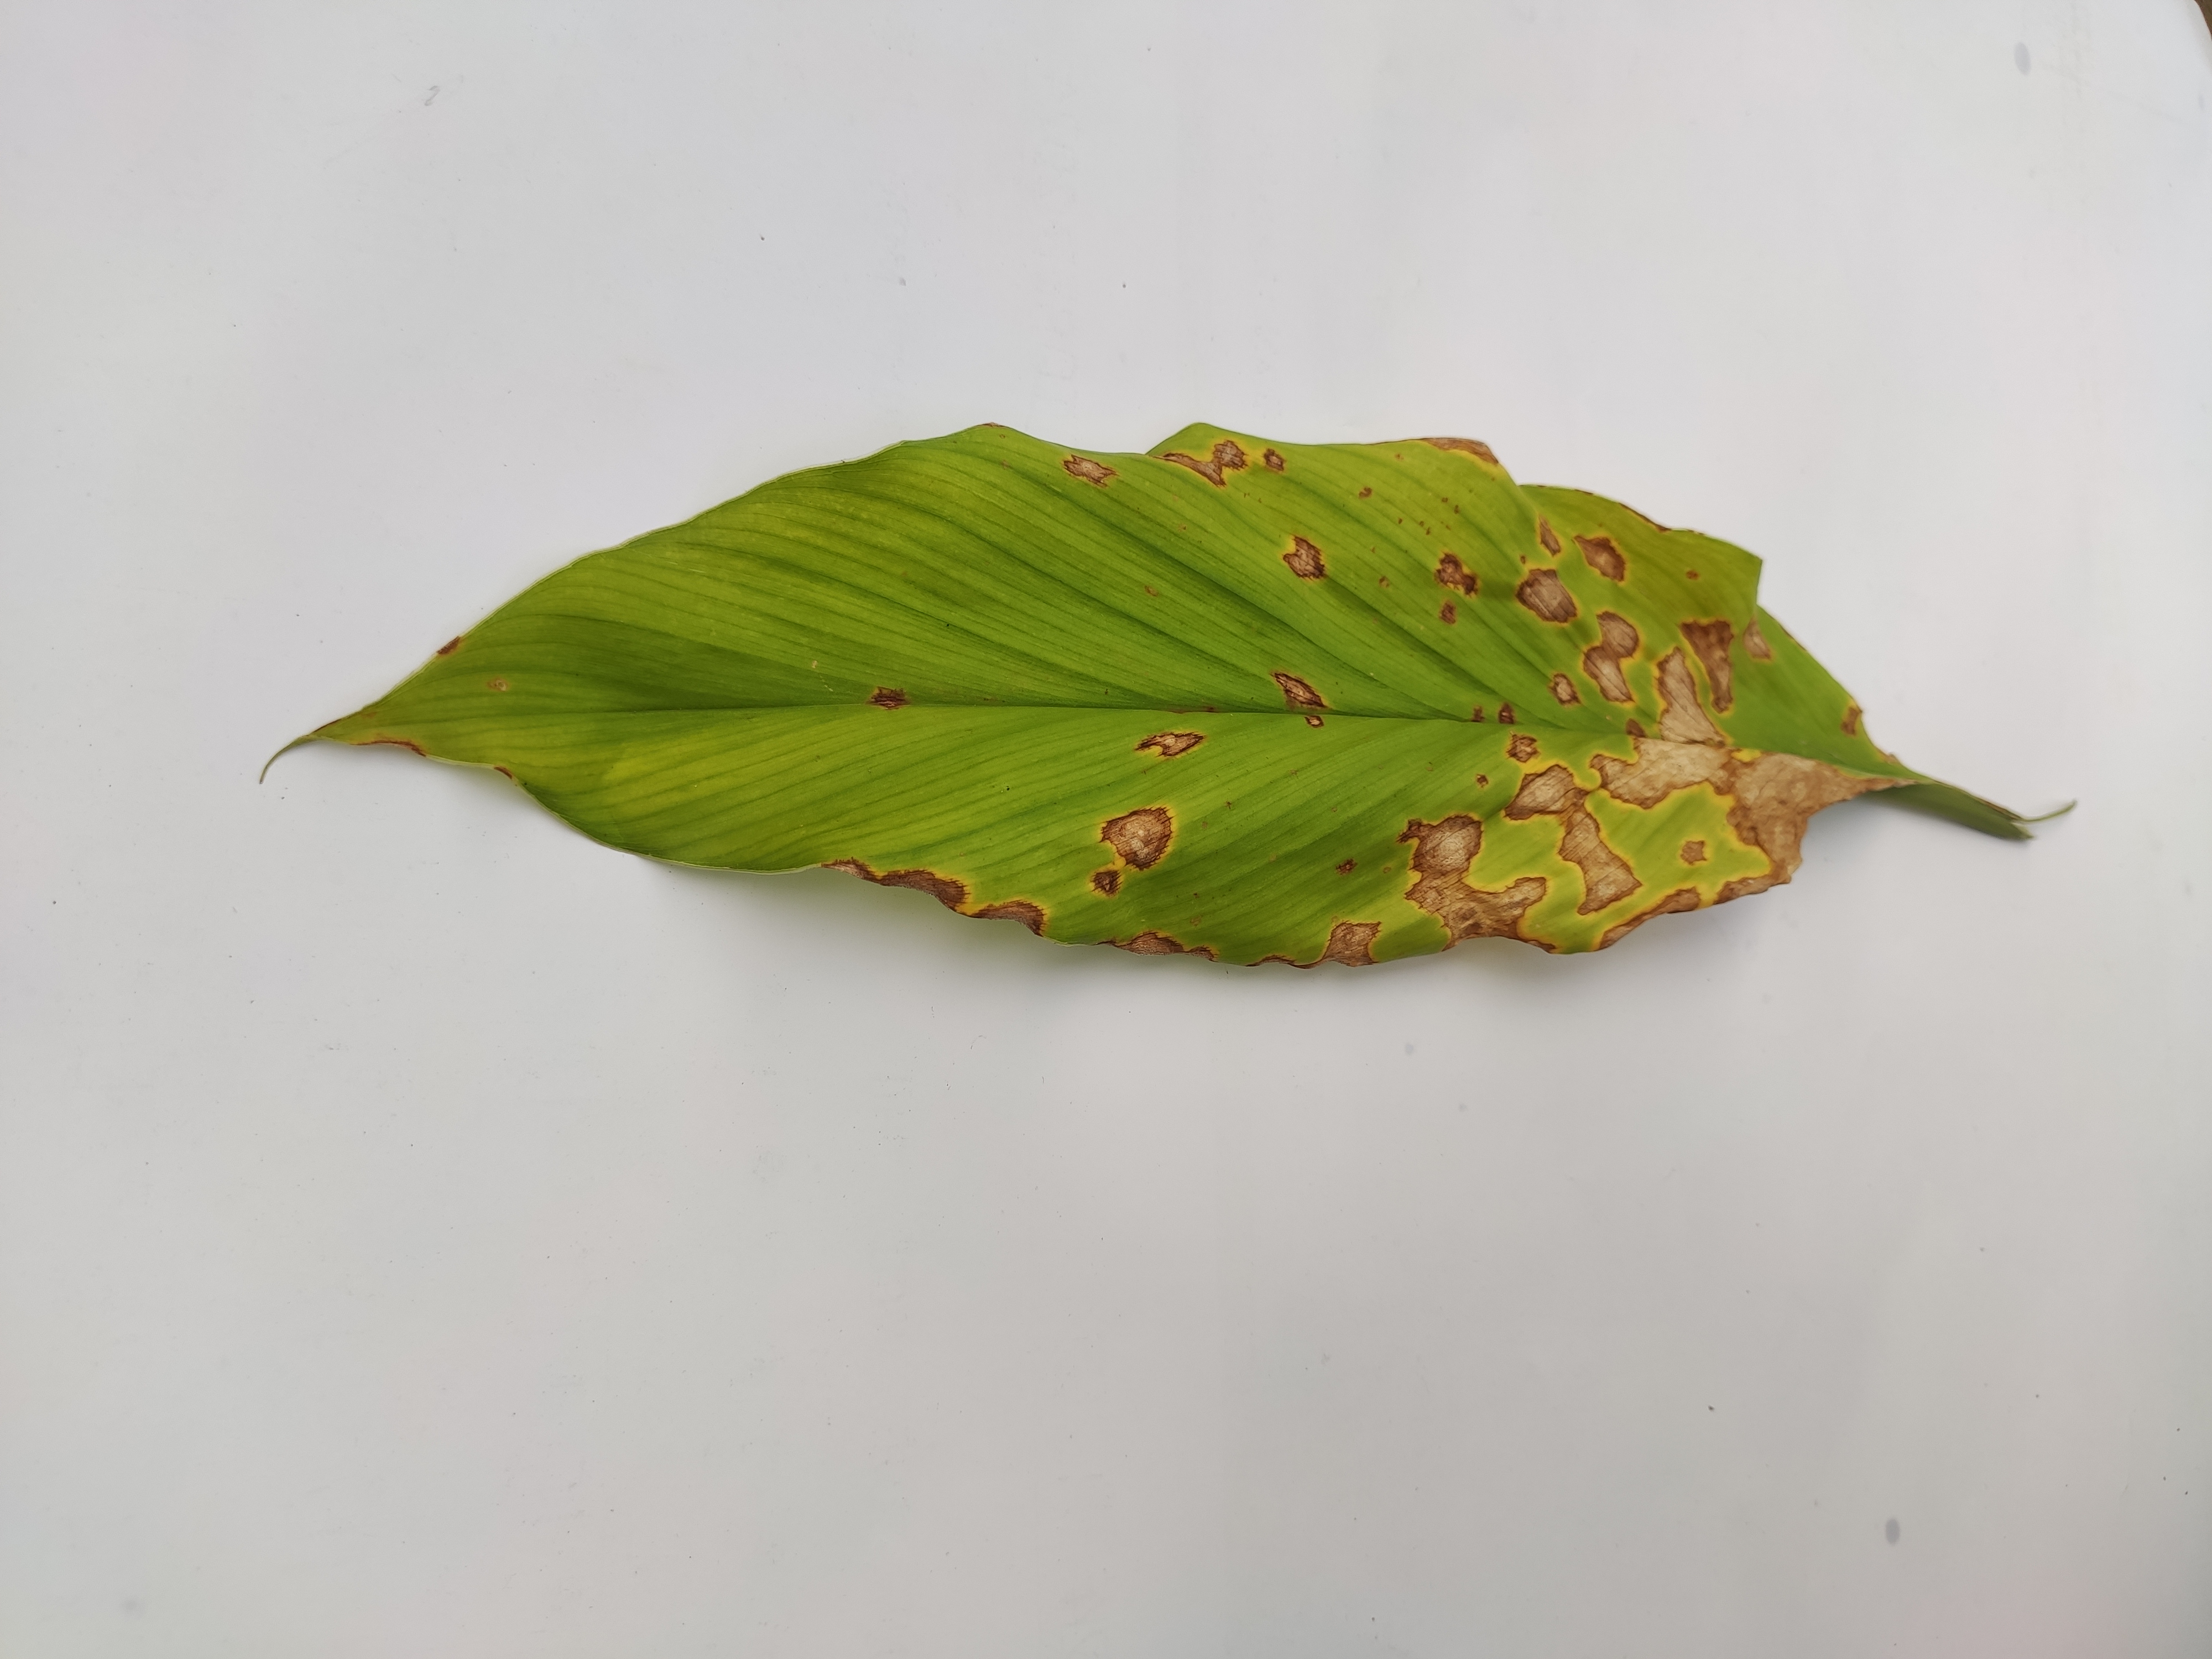
Label: Leaf_Spot